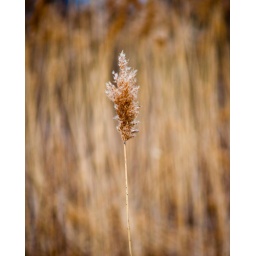
A bike in a field dreams of unconventionnal places